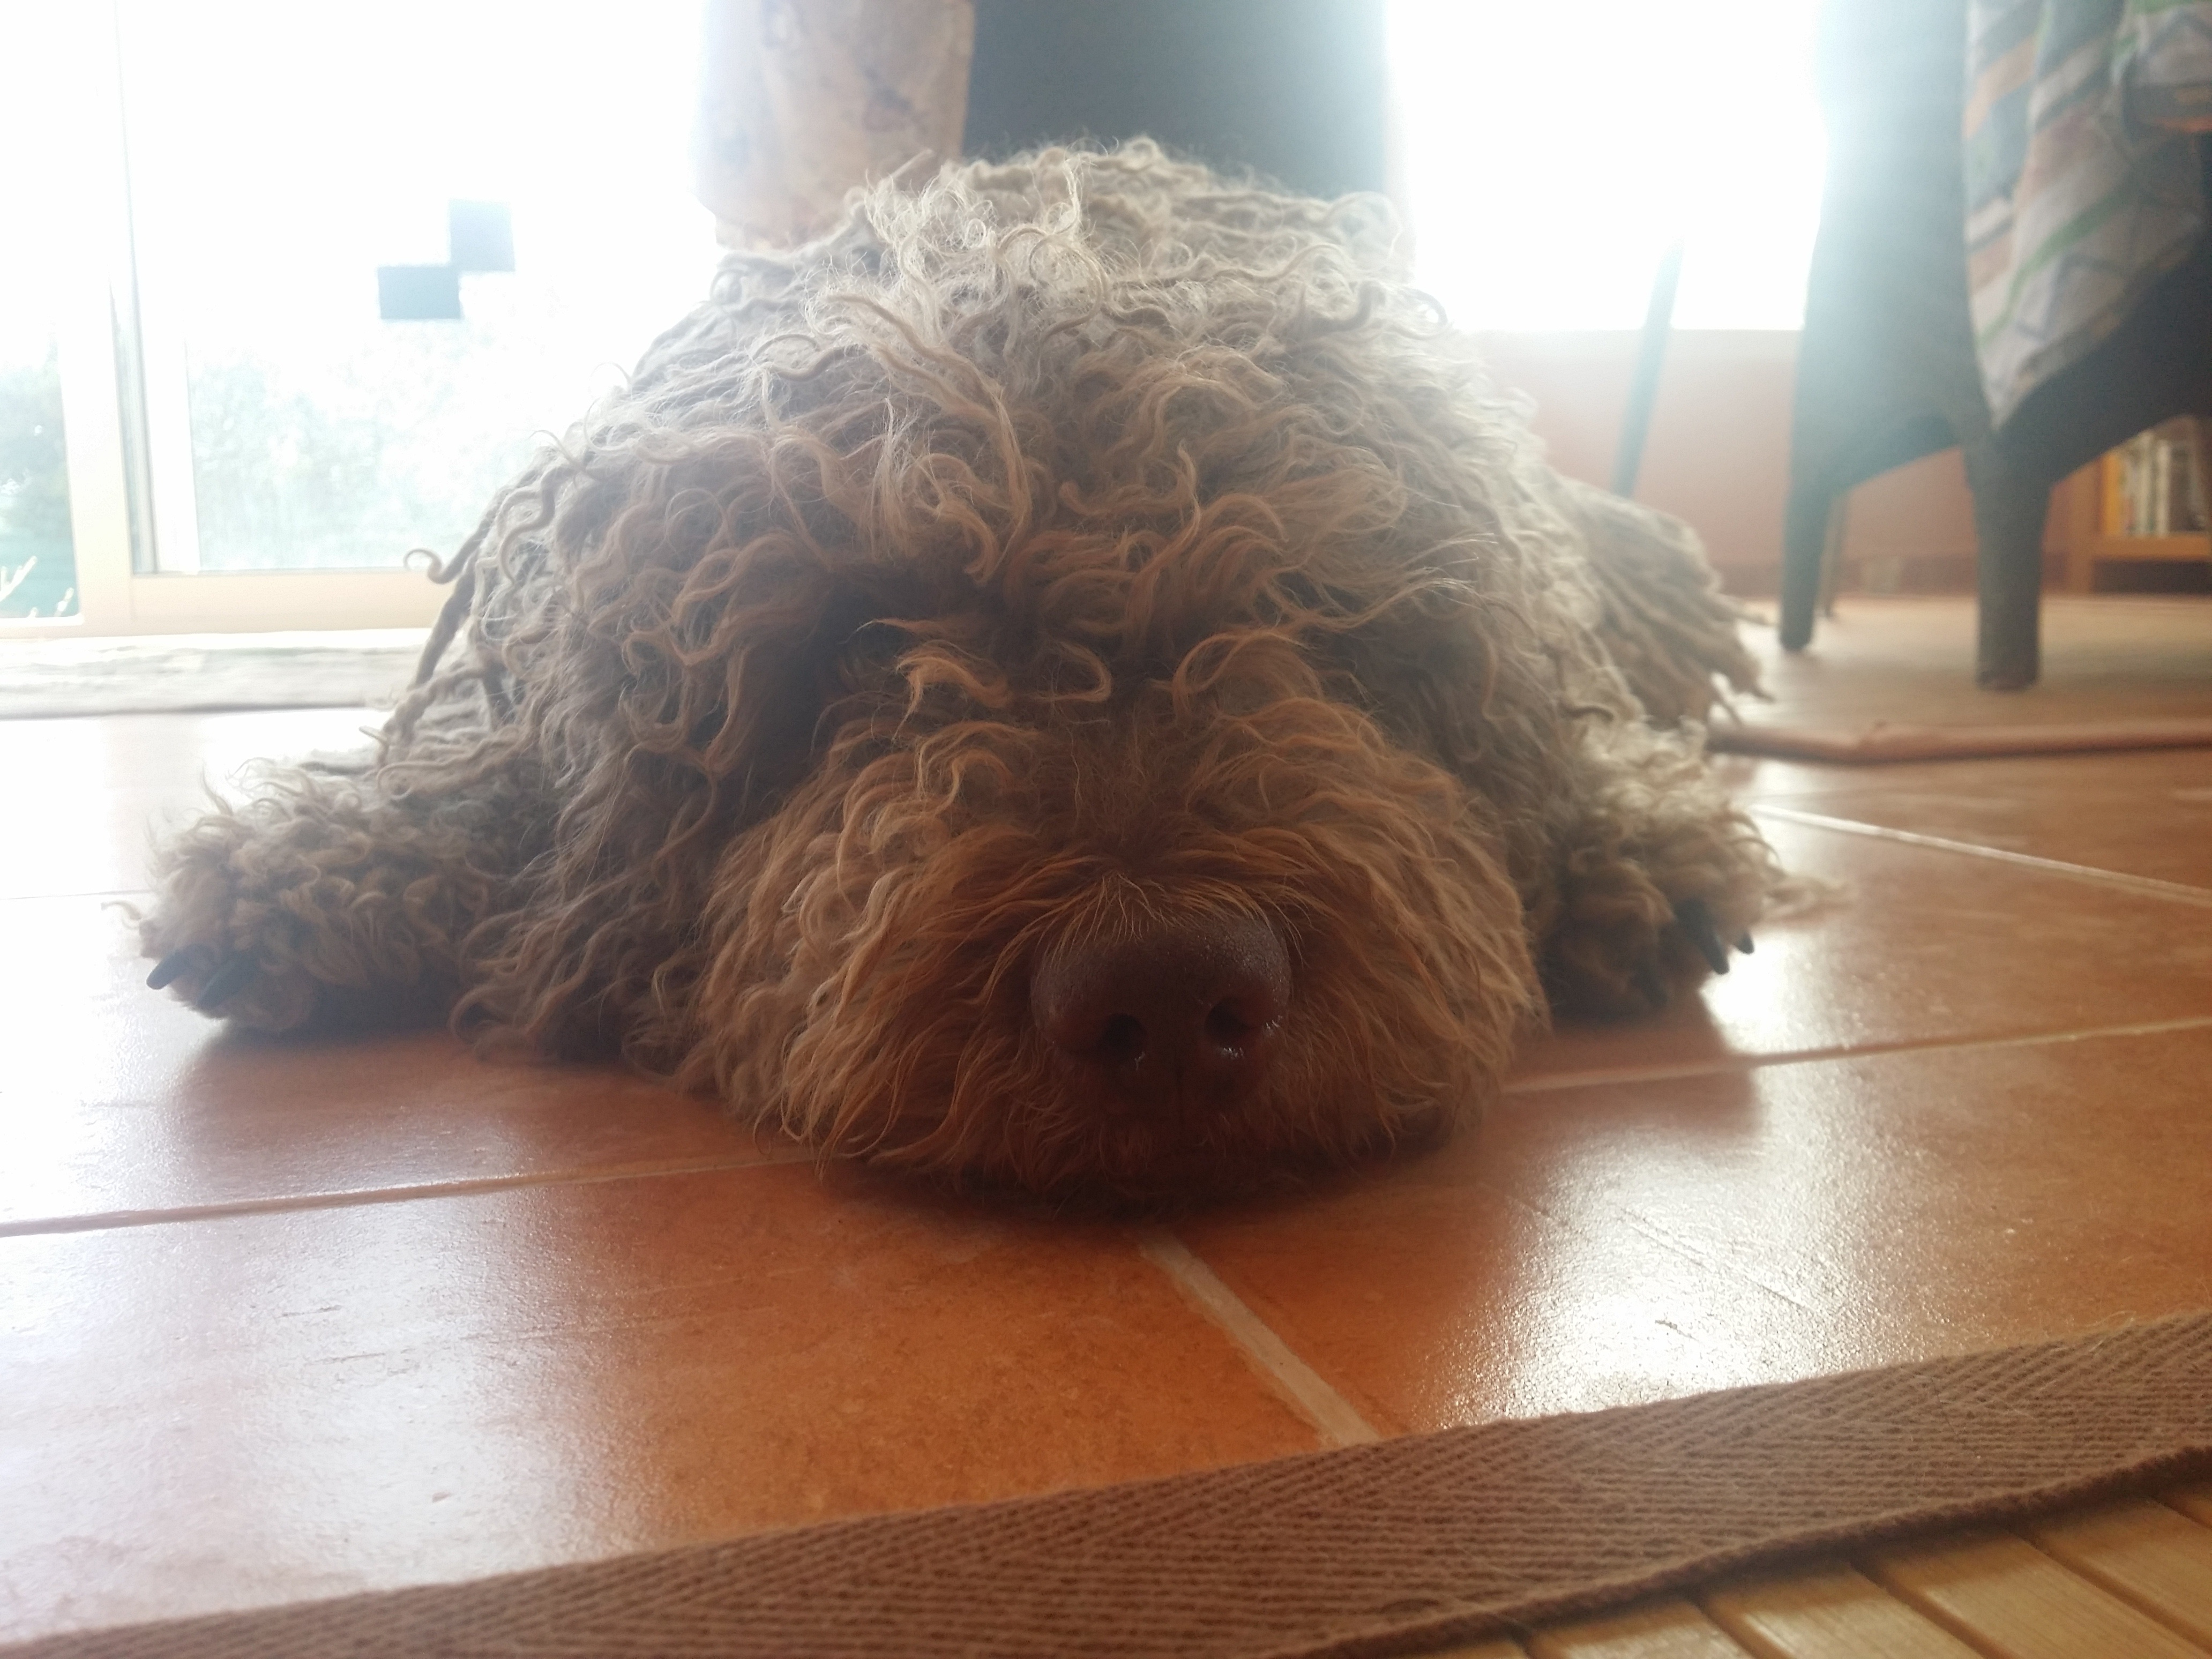
dog, mammal, vertebrate, barbet, miniature poodle, goldendoodle, cockapoo, havanese, dog like mammal, schnoodle, dog crossbreeds, lagotto romagnolo